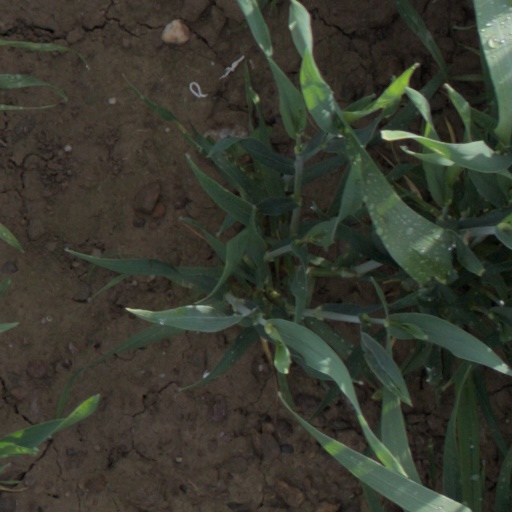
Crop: wheat